Nieves Fernandez

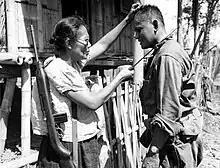
Captain Nieves Fernandez teaching U.S. Army Pvt. Andrew Lupiba on the usage of the bolo knife in combat in 1944.

Nieves Fernandez (born c. 1906 - 1997) was a Filipino guerrilla leader in Tacloban City, during World War II. Before the war, Fernandez worked as a local schoolteacher. When the Imperial Japanese began occupying the United States-held Commonwealth of the Philippines, including her hometown of Tacloban, Fernandez organized a resistance movement of around 110 fighters.